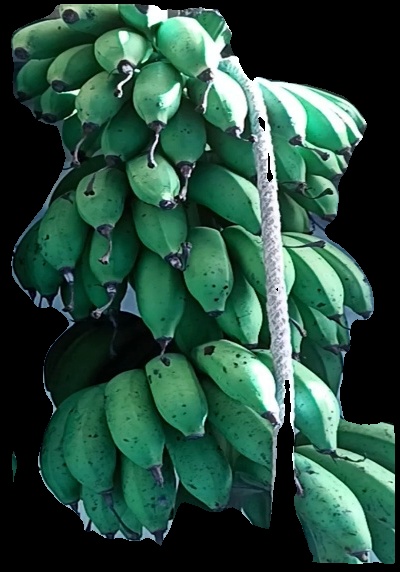
Variety: rasbale
Grade: grade2